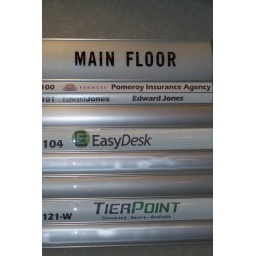
office sign in foyer